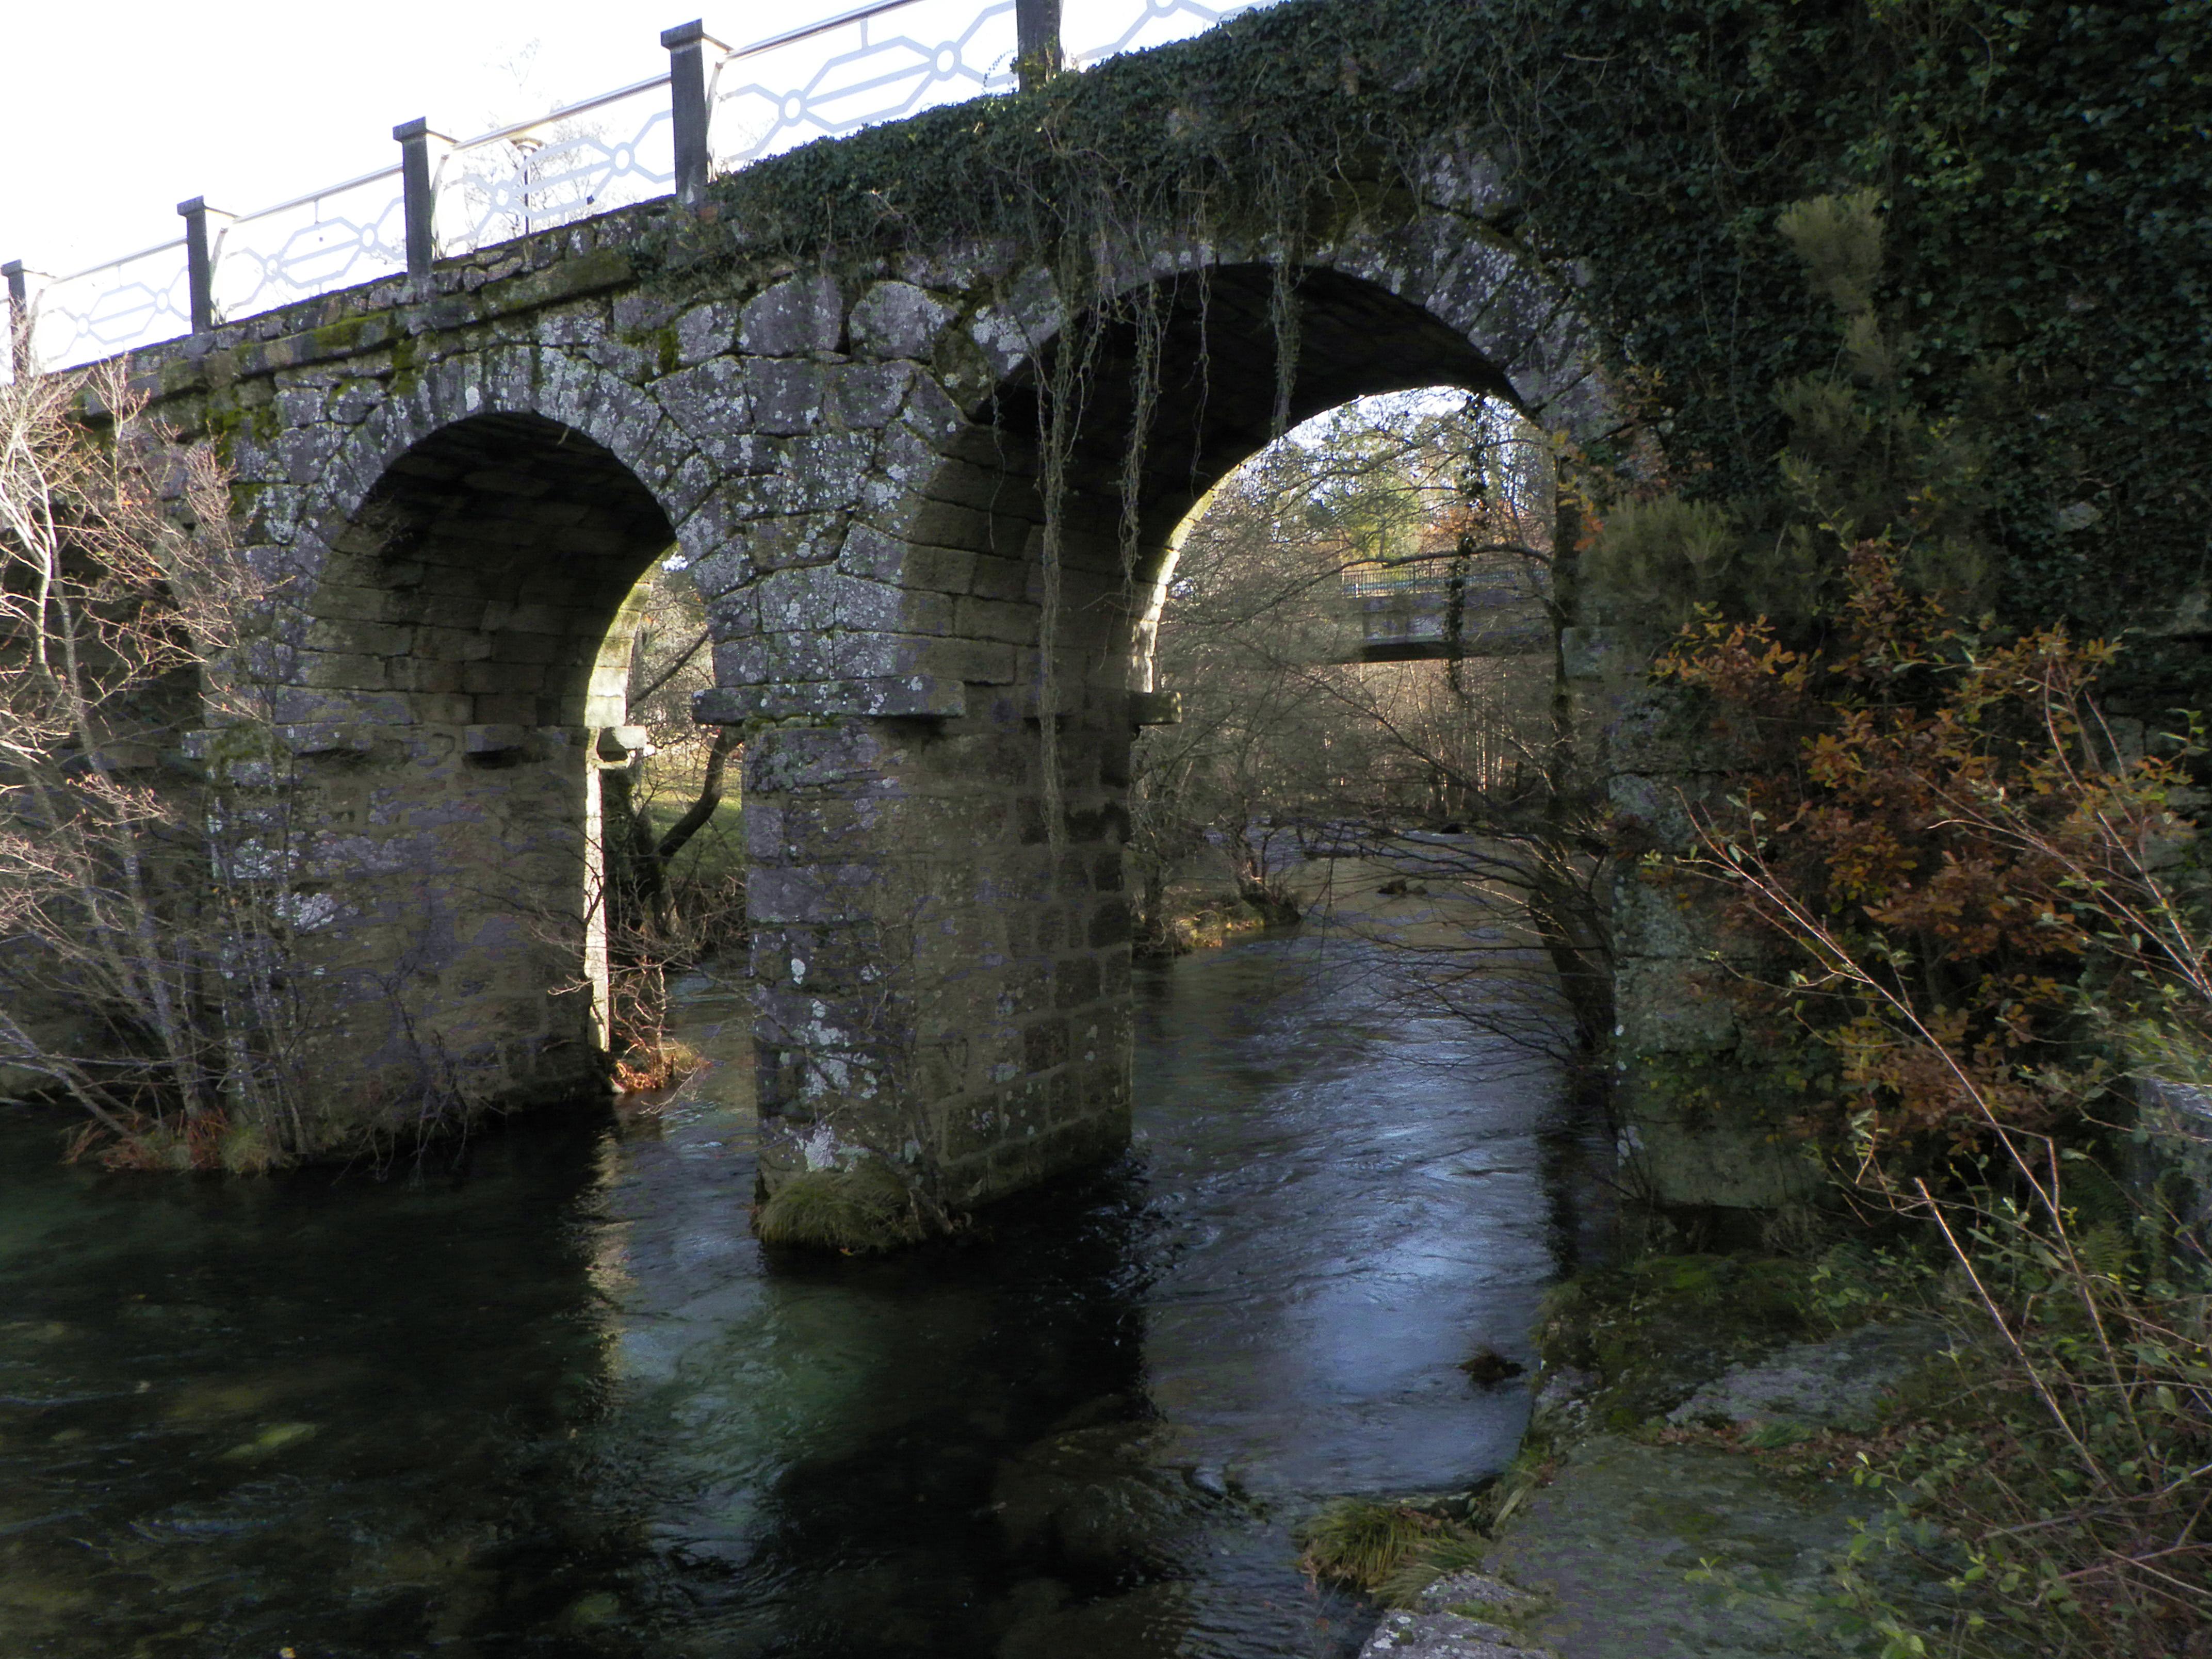
water, bridge, river, reflection, waterway, spain, galicia, pontevedra, espana, ggl1, arch bridge, devil's bridge, nonbuilding structure